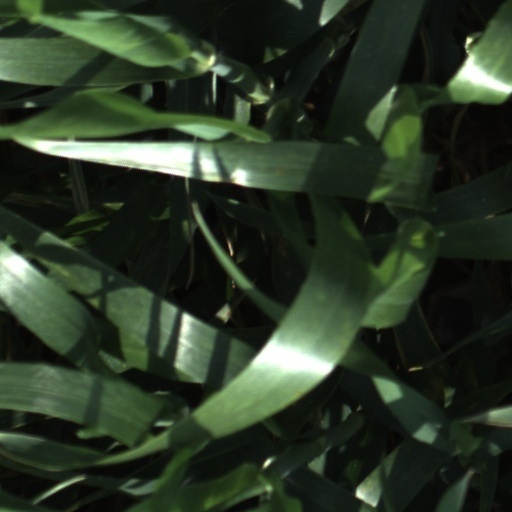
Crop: wheat